SOS Pacific

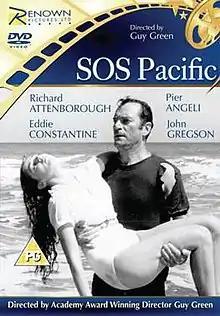

SOS Pacific is a 1959 British adventure drama film directed by Guy Green and starring Richard Attenborough, Pier Angeli, John Gregson, Eva Bartok and Eddie Constantine. The film was shot in black and white, but later underwent colourisation.